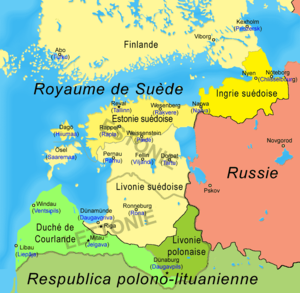
Les provinces baltes du royaume de Suède au 17ème siècle avec les noms utilisés à l'époque et entre parenthèses les noms actuels
Le duché d'Estonie ou duché d'Estland, est un territoire sous domination suédoise de 1561 à 1721. Il correspond au nord de l'Estonie actuelle.
L’histoire de l’Estonie, pays situé sur la rive sud-est de la mer Baltique qui a accédé à l’indépendance en 1918, débute au IXᵉ millénaire av. J.‑C., lorsque les premières populations nomades pénètrent sur son territoire libéré par la dernière glaciation. Selon la théorie la plus répandue, le peuple finno-ougrien, dont descend la majeure partie des Estoniens contemporains, arrive dans la région vers le IVᵉ millénaire av. J.‑C. en introduisant la céramique à peigne commune à plusieurs peuples rattachés à la même famille linguistique.
La Livonie suédoise était un dominion de l'Empire suédois entre le 25 septembre 1629 et le 30 août 1721.
L'histoire de la Lettonie commence officiellement en 1920 avec la création de la première république de Lettonie. Cependant, la région accueille ses premiers occupants dès la fin de la dernière ère glaciaire. Les peuples baltes qui arrivent vers 3000 av. J.-C., et vers 800 av. J.-C., se structurent en plusieurs tribus : Coures, Latgaliens, Séloniens, Sémigaliens.